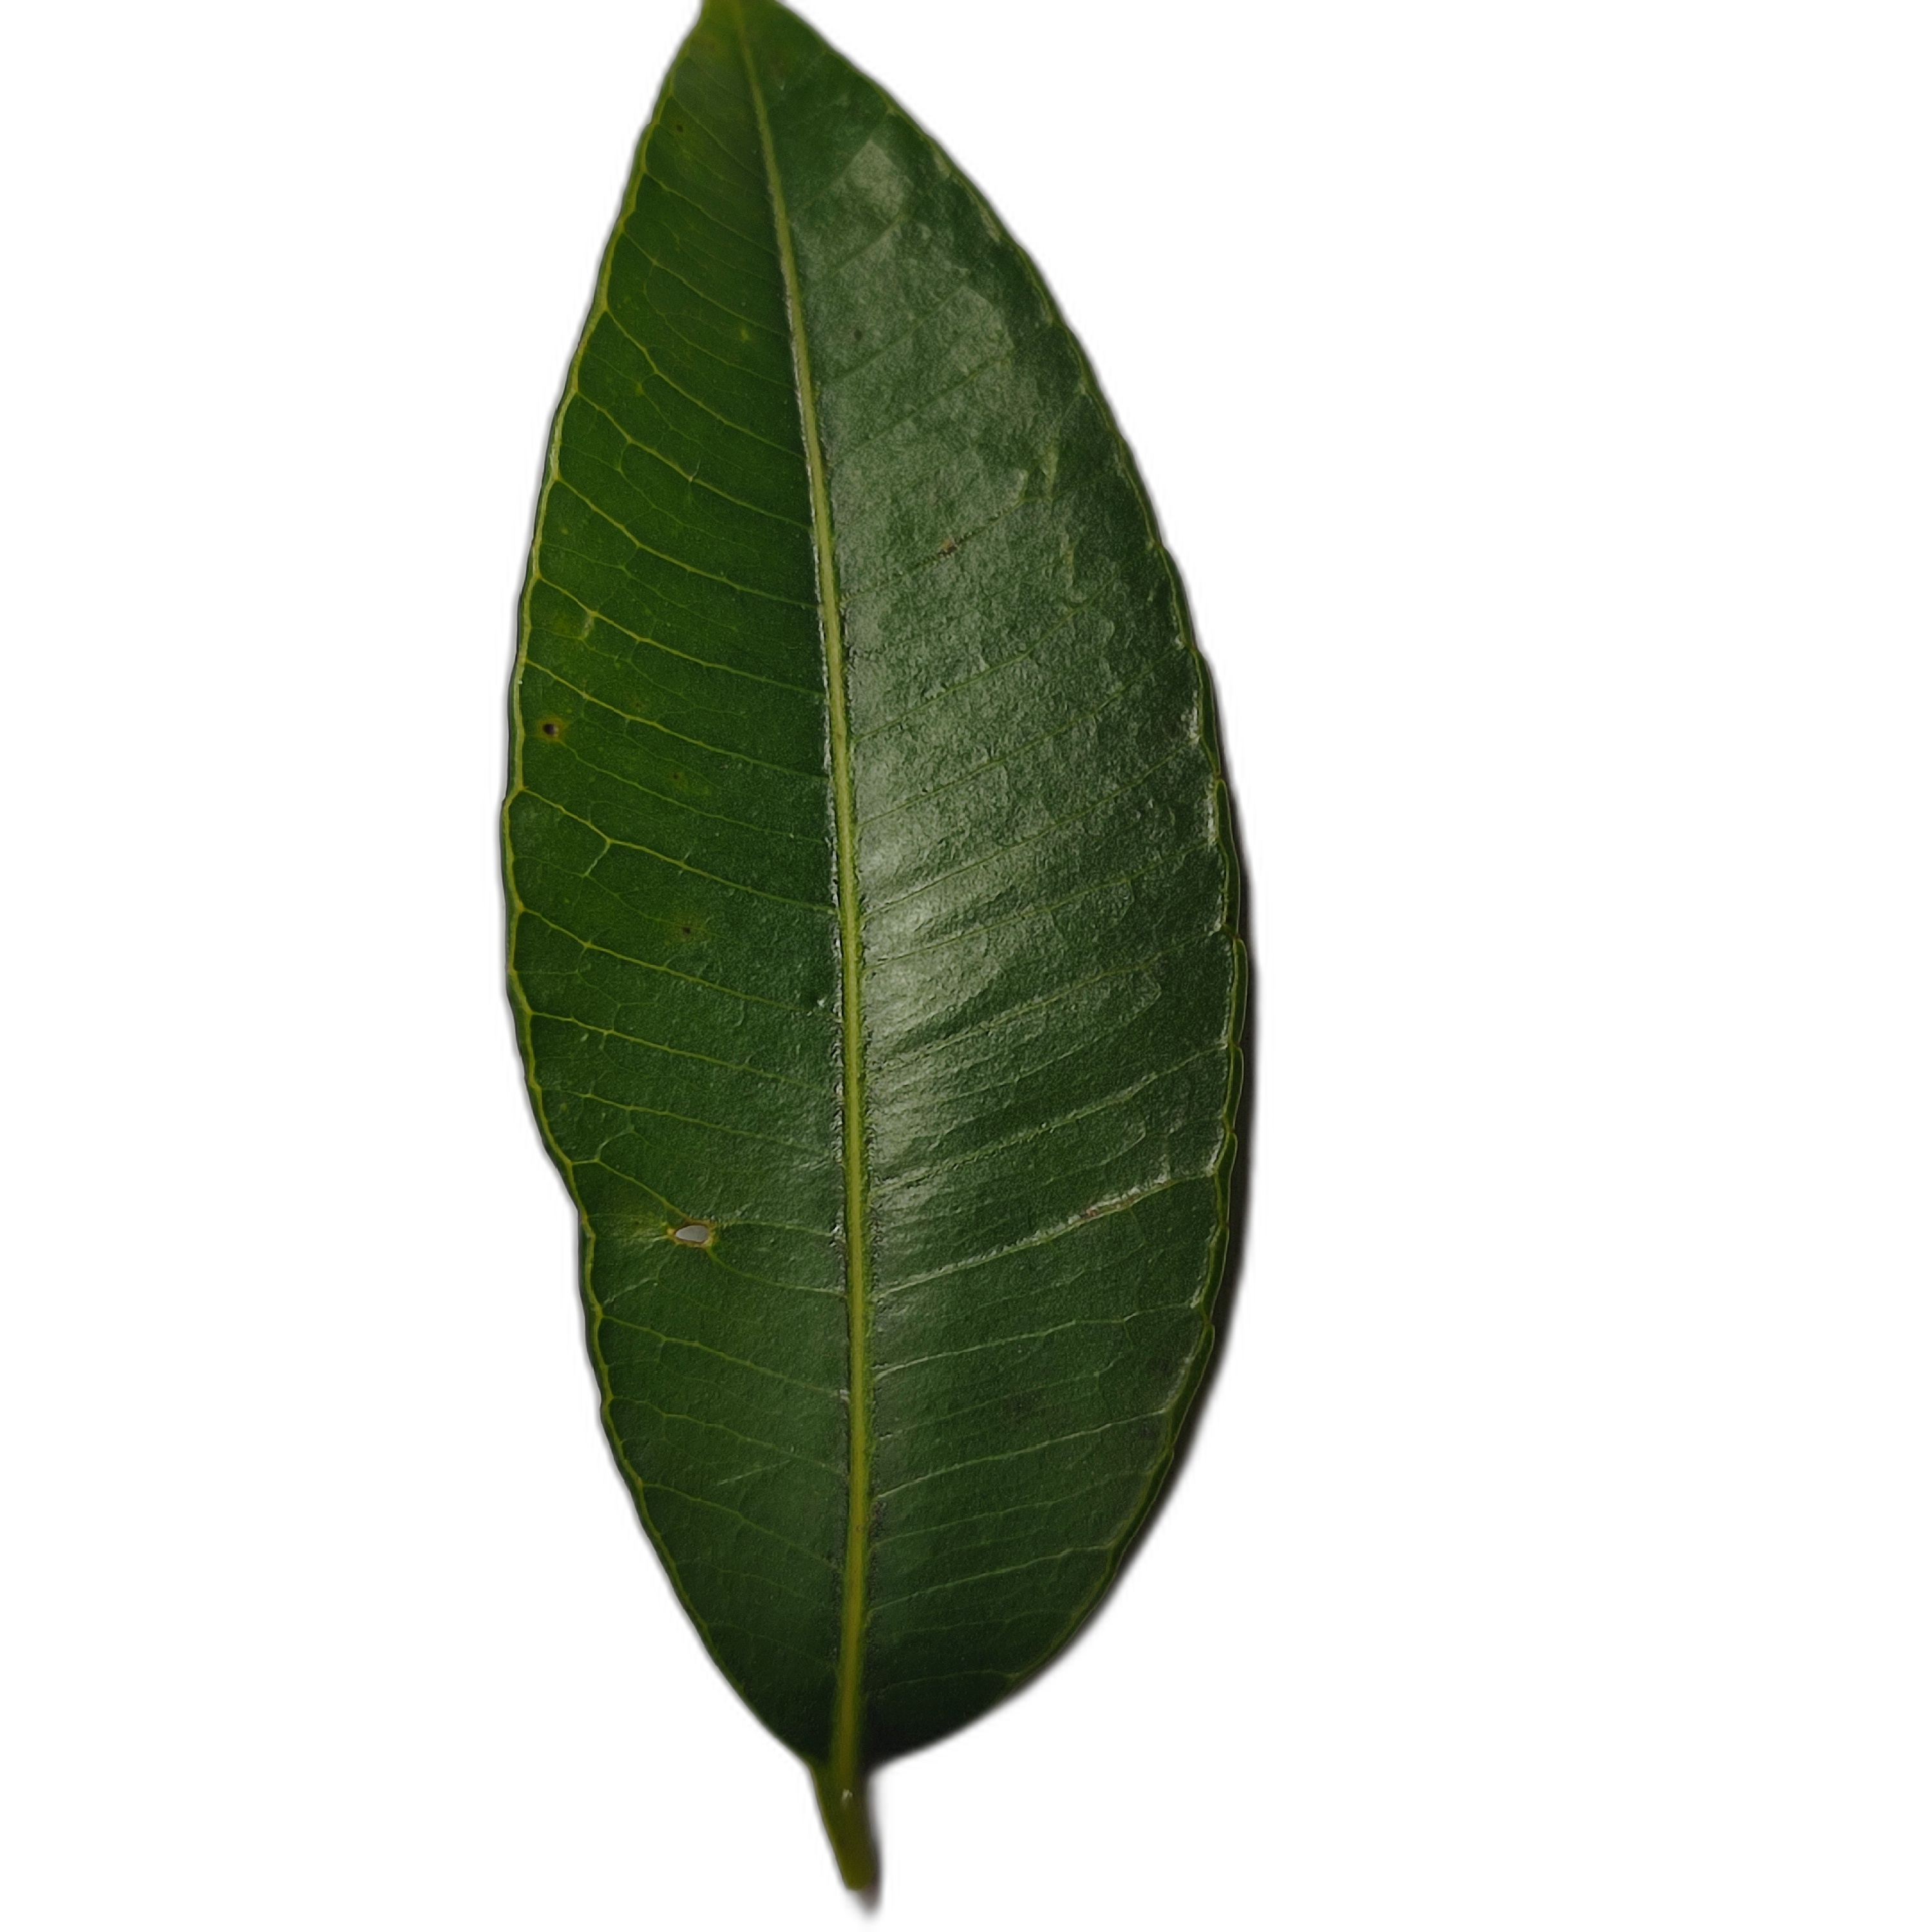
Label: healthy